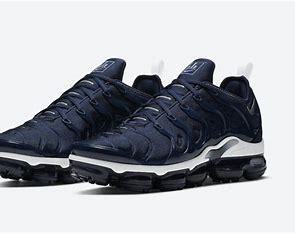
Brand: Nike
Model: Air Vapormax Plus